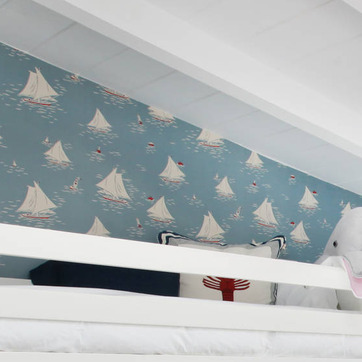
Material: wallpaper